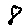
Label: 8